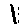
Label: 1